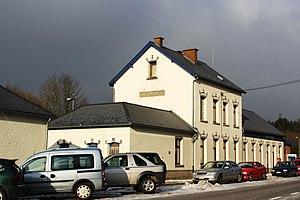
La gare de Philippeville est une gare ferroviaire belge de la ligne 132 de Charleroi à Treignes en bordure de la ville de Philippeville dans la province de Namur.